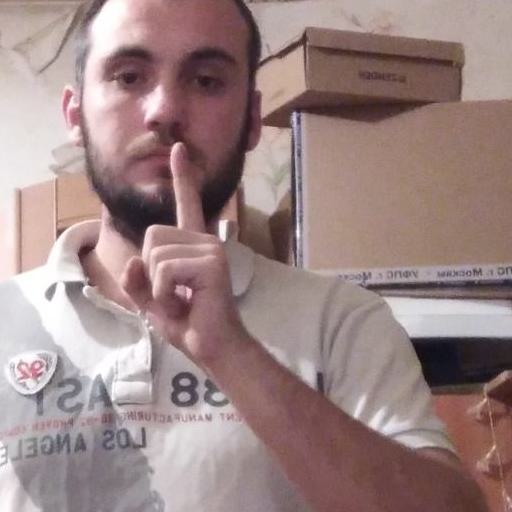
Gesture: mute